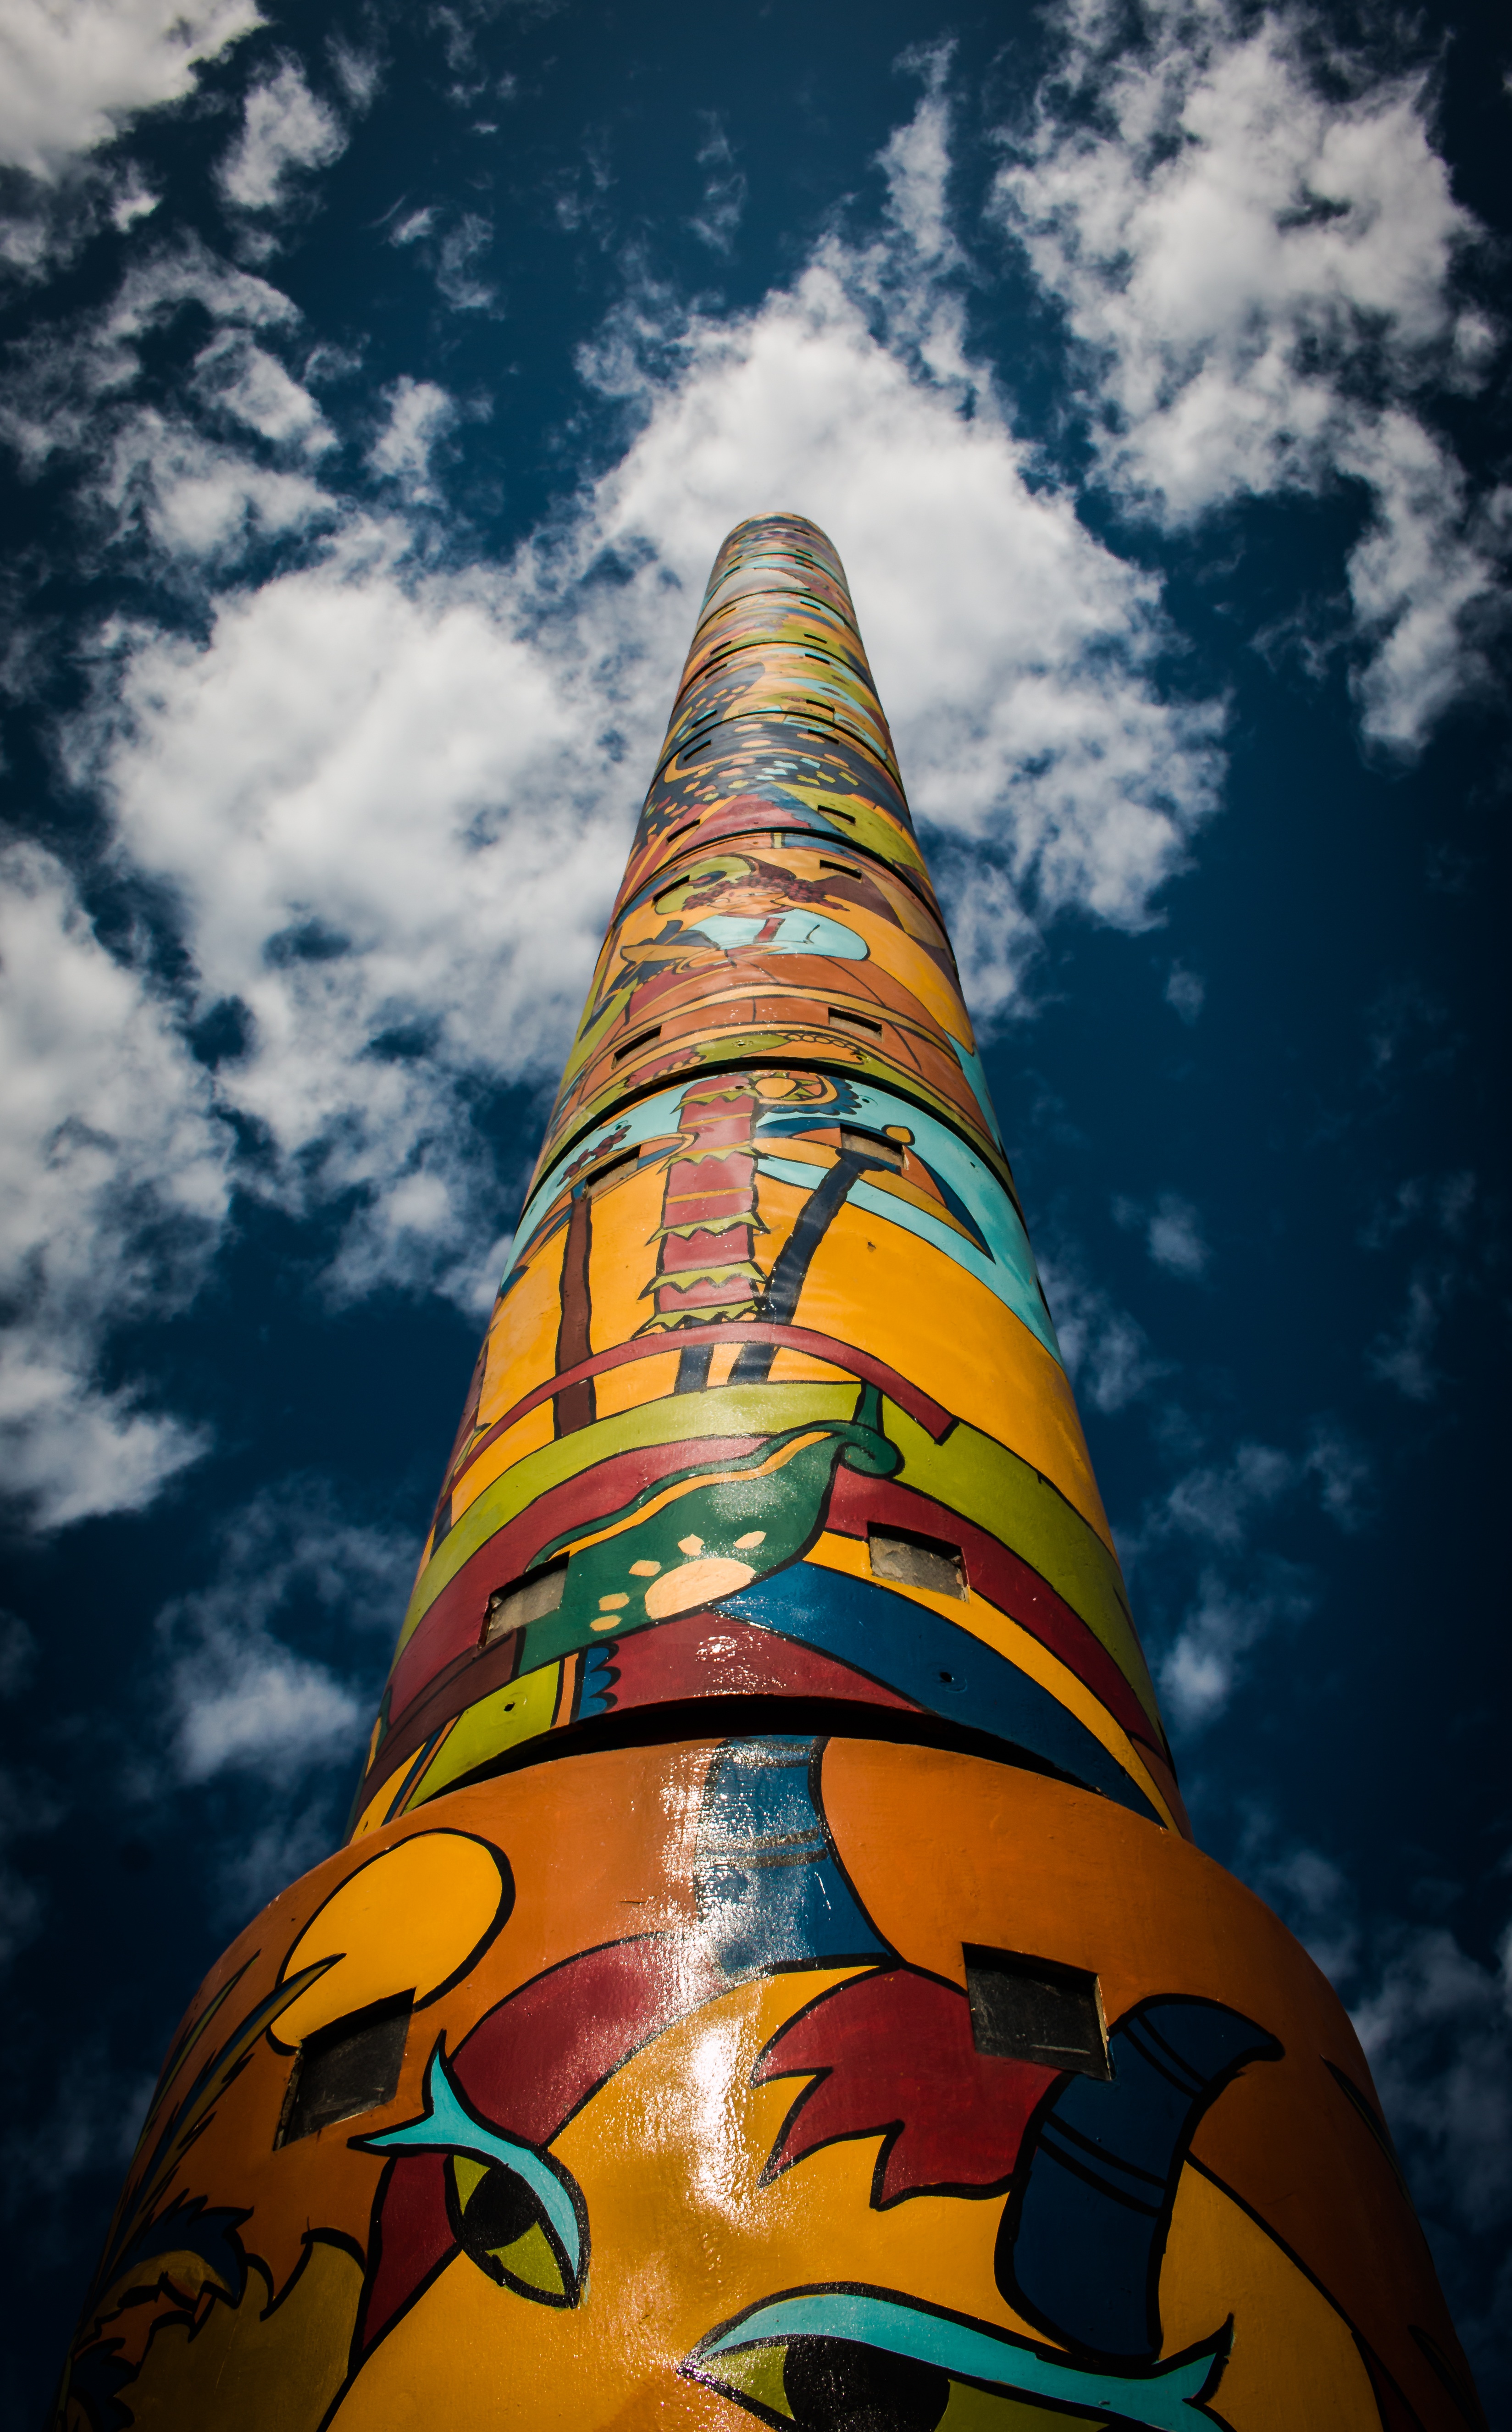
sky, reflection, color, blue, yellow, art, temple, shape, atmosphere of earth